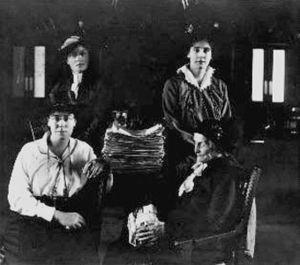
Cet article traite des événements qui se sont produits durant l'année 1915 au Canada.